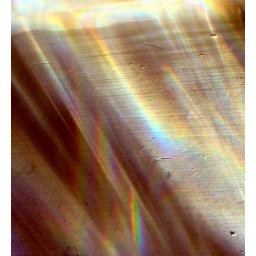
Refracted through a glass bottle near our kitchen window